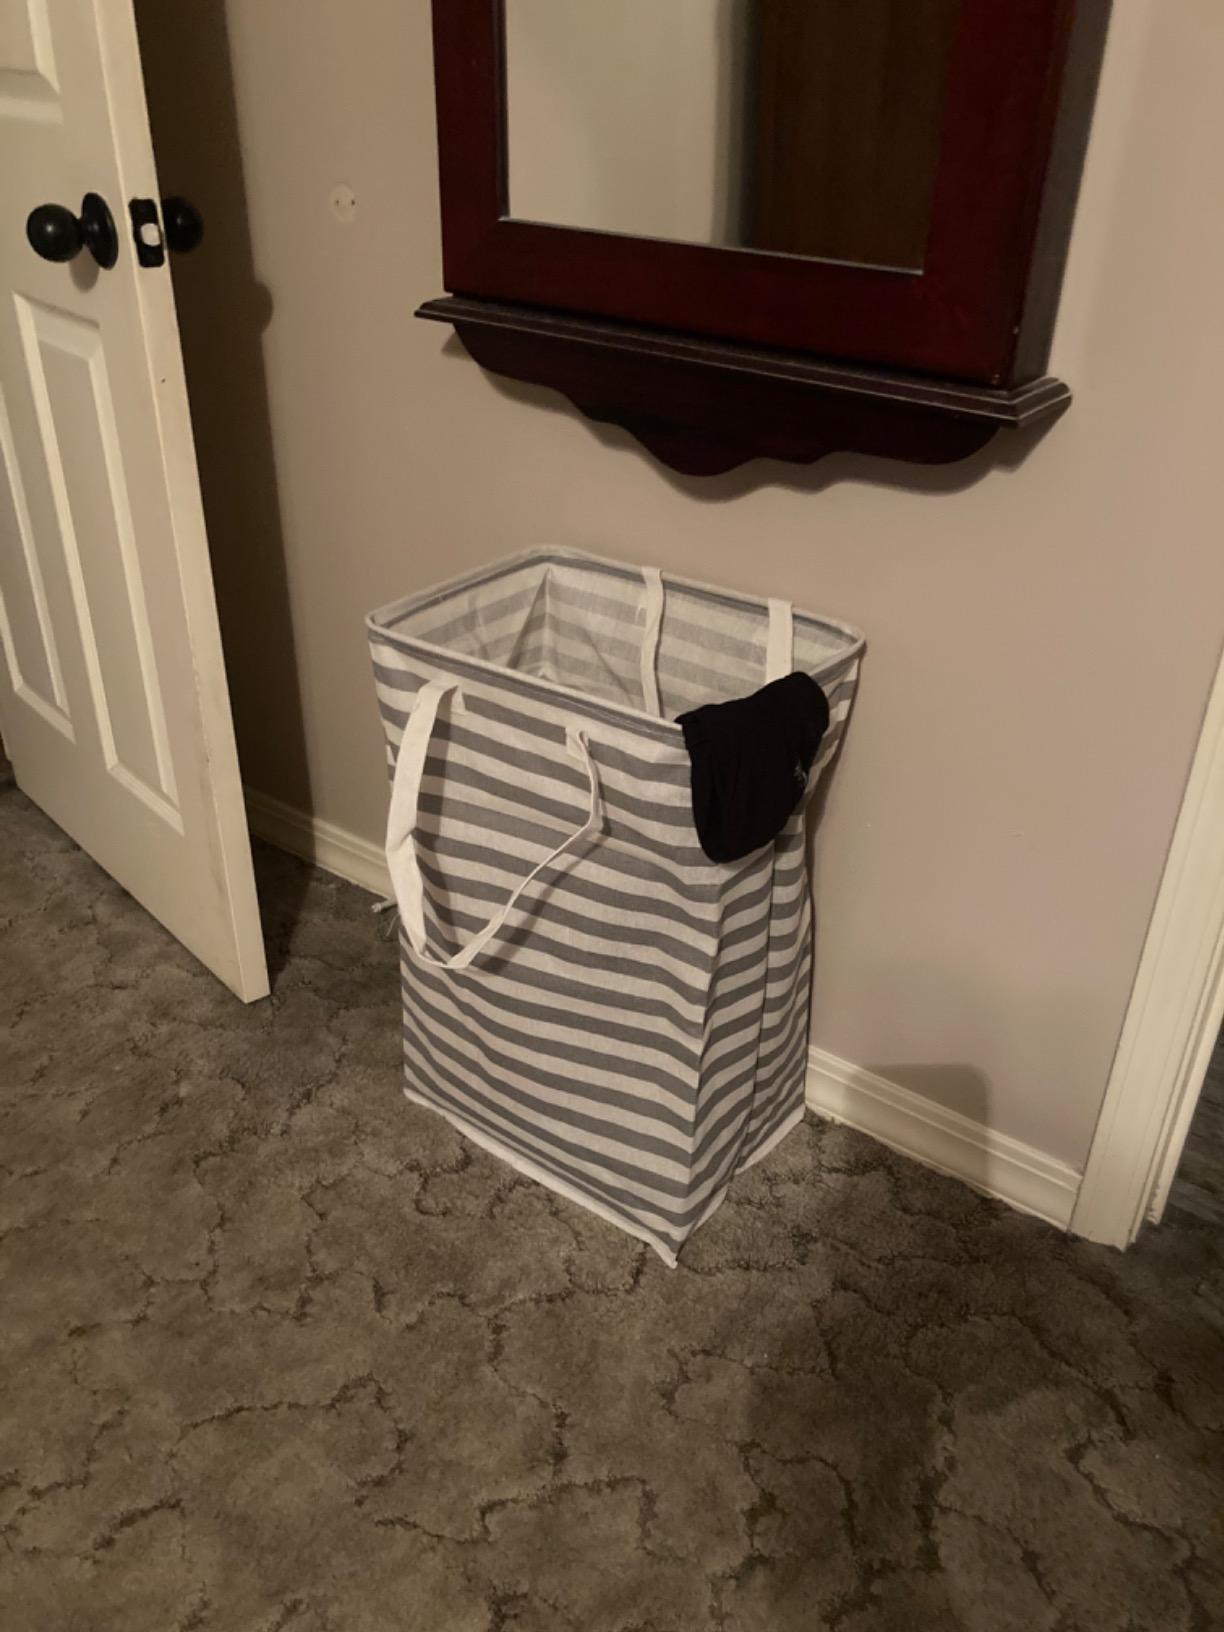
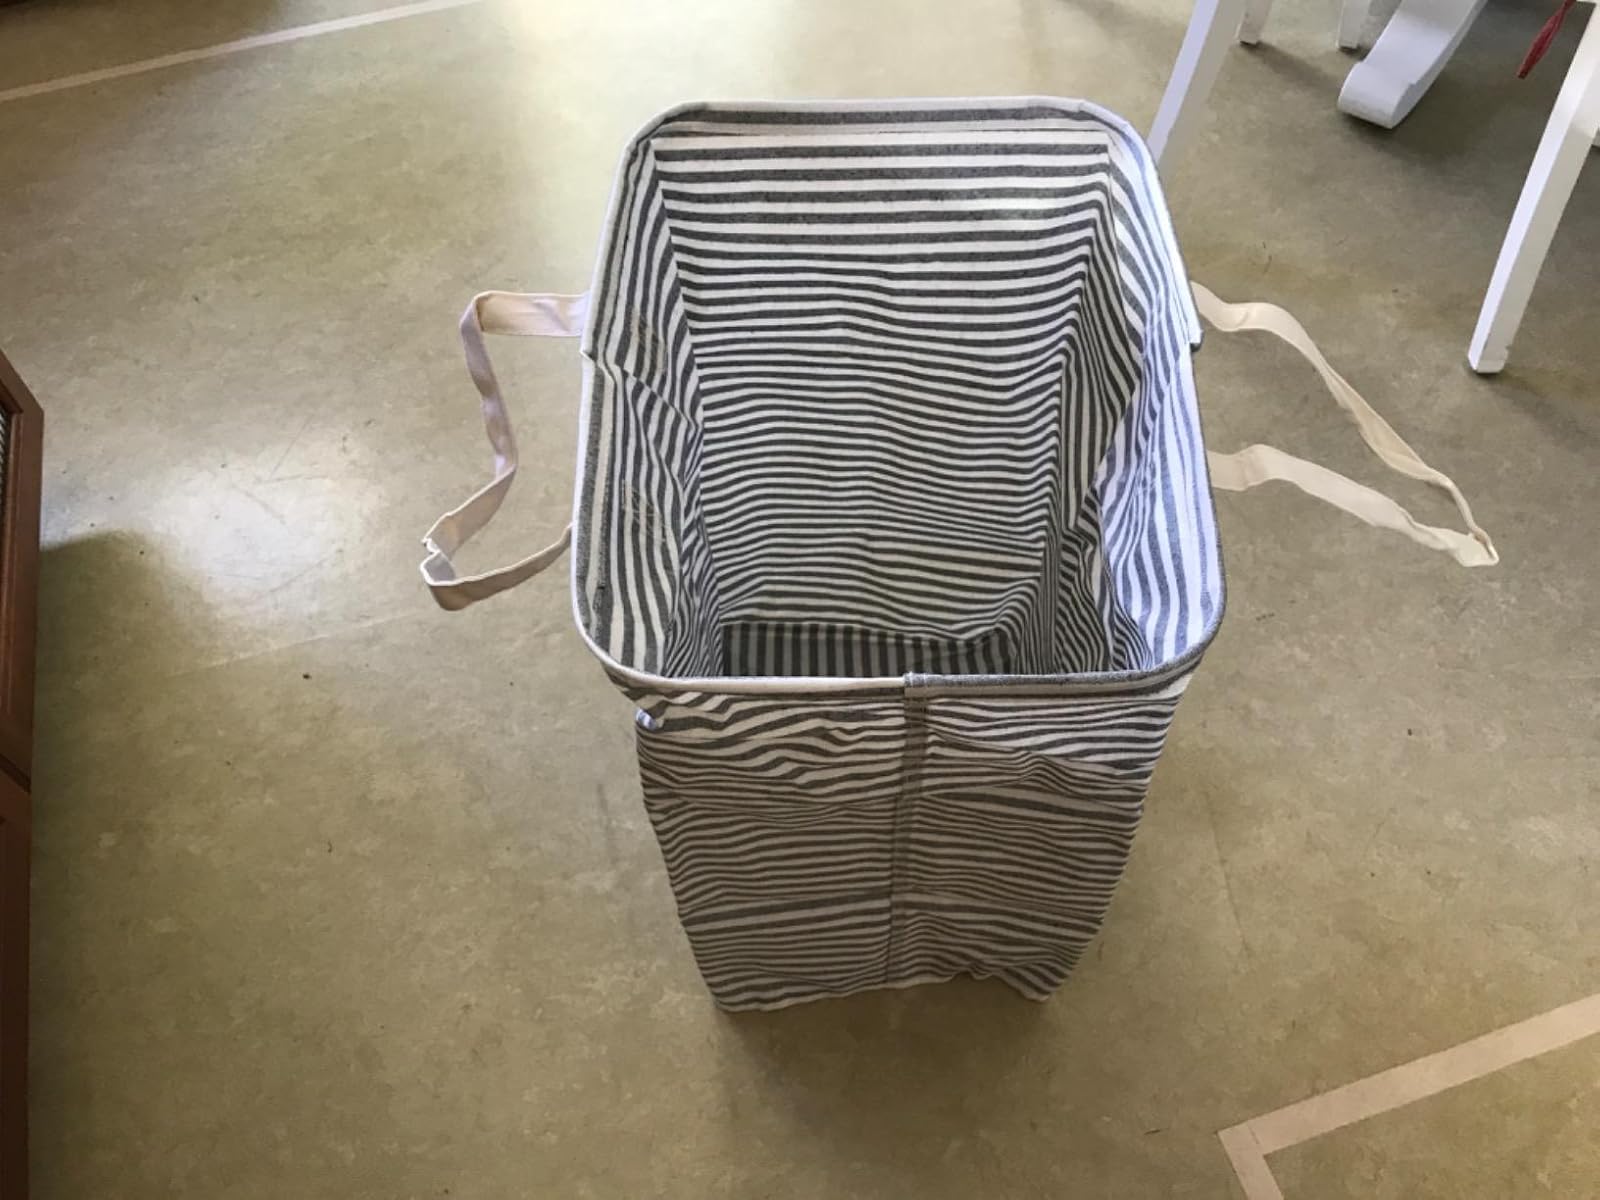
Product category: items_hamper
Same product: no